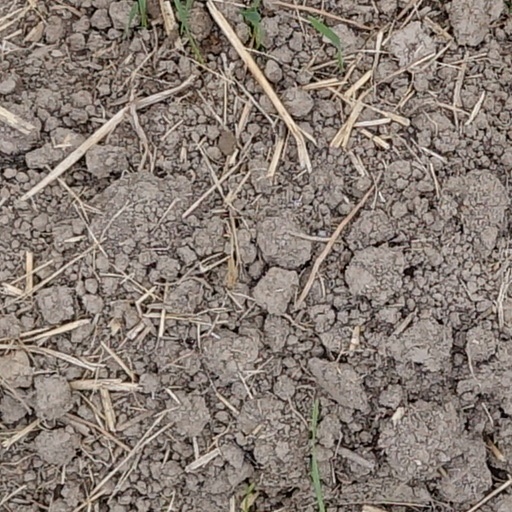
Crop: wheat